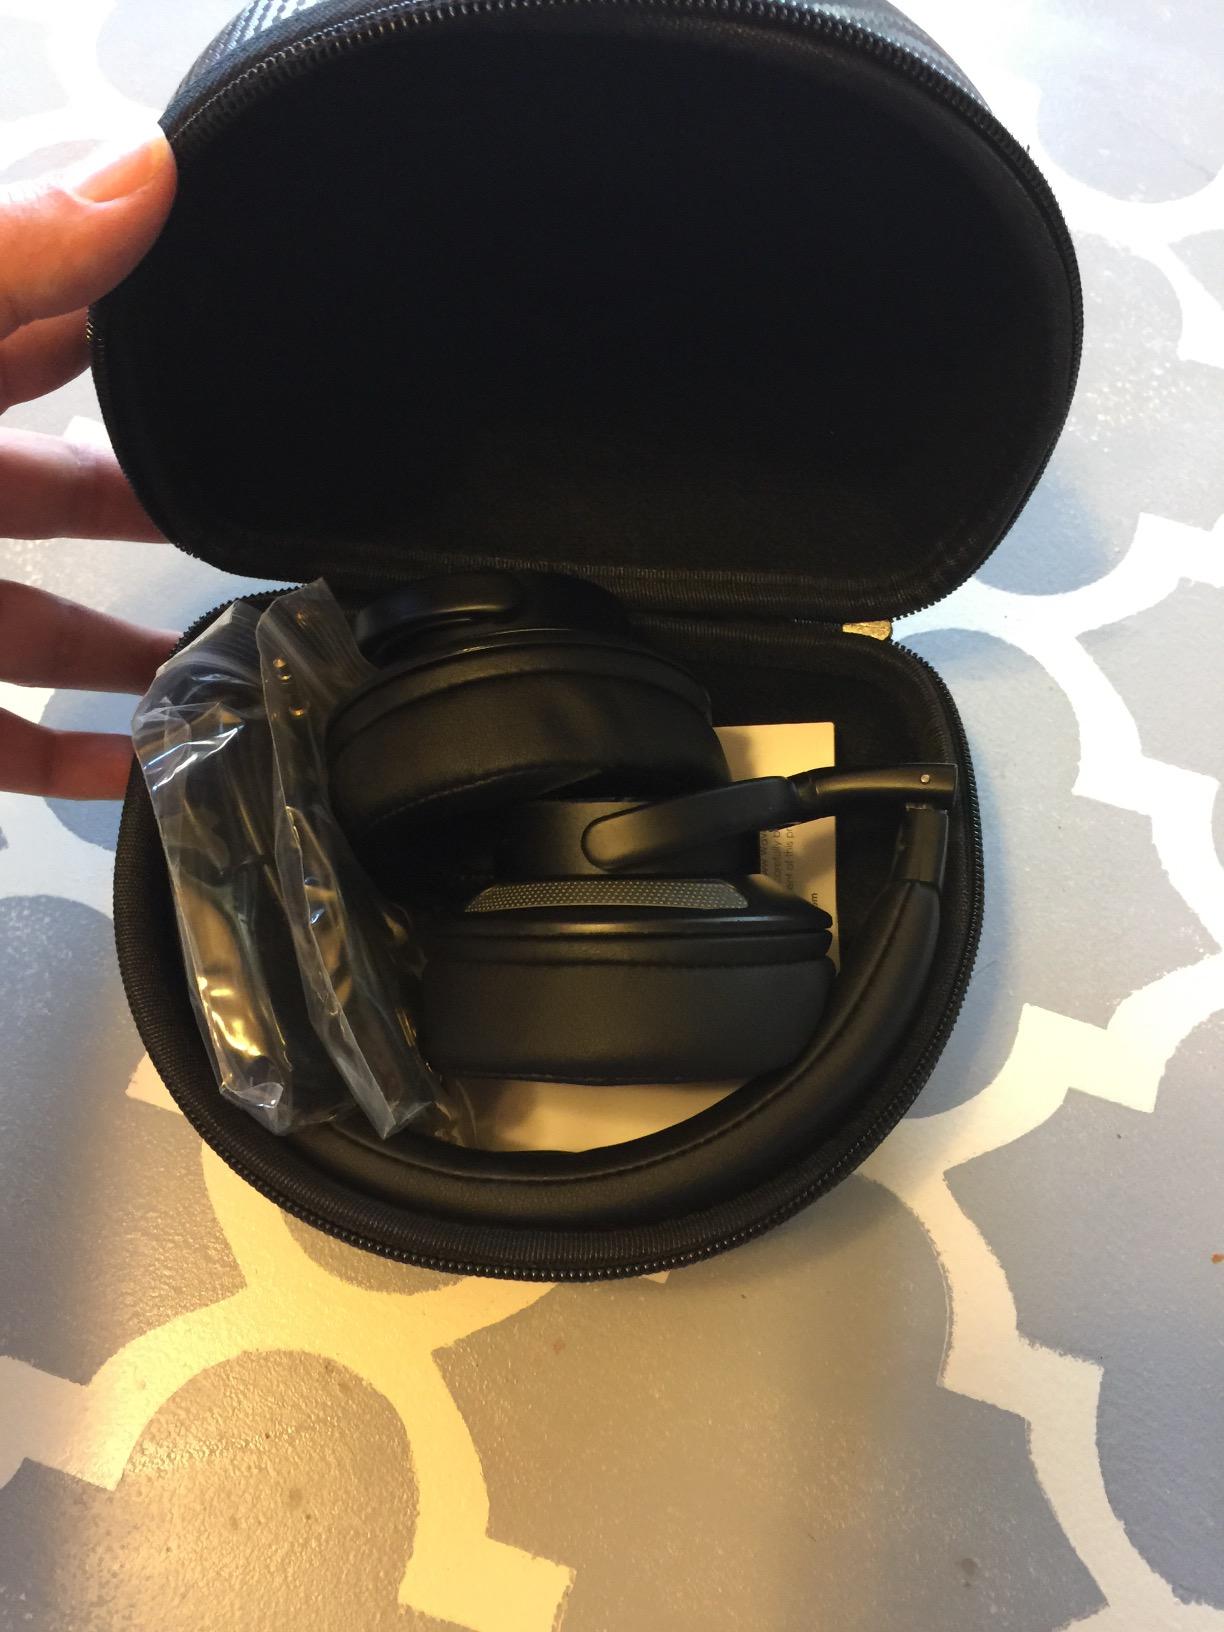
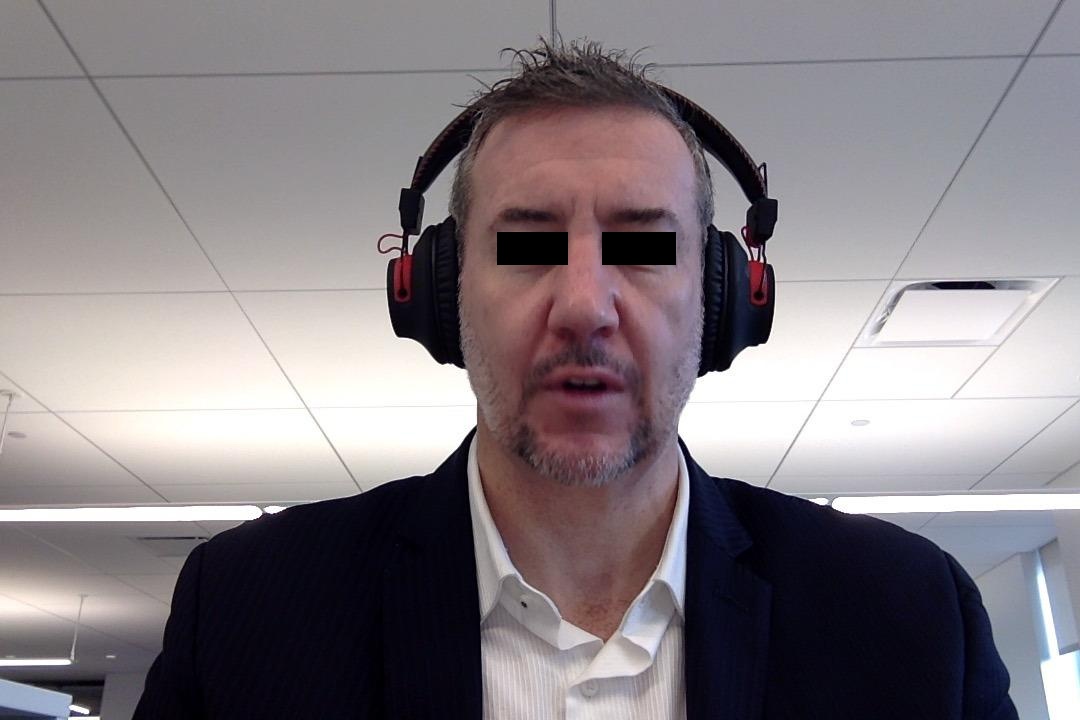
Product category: headphones
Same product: no